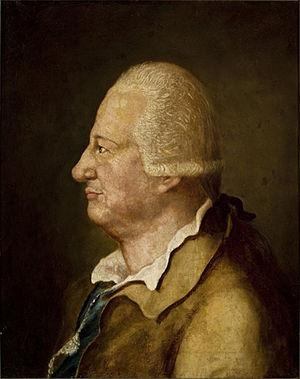
Henri Ernest de Stolberg-Wernigerode était un homme politique allemand, Chanoine, doyen et auteur de plusieurs hymnes. Il a également publié des poèmes et des collections de chansons. Il était Comte de Stolberg-Wernigerode à partir de 1771 jusqu'à sa mort.